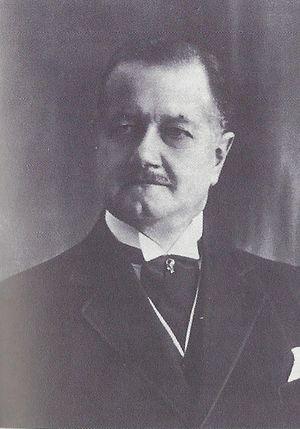
Placide Nicod, né à Bottens le 29 janvier 1876 et mort à Évian-les-Bains le 1ᵉʳ août 1953, est un médecin, orthopédiste et enseignant vaudois.